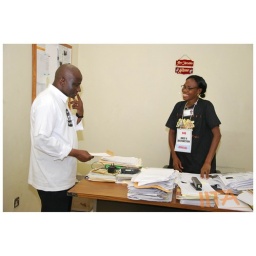
Scientist in Library Manager's office for treasure hunt during team building activity at R4D Week 2010. (file name: R4DRace00441)